Traders Point Hunt Rural Historic District

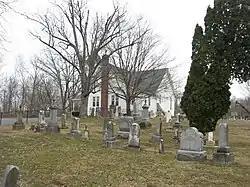
Salem United Methodist Church and cemetery, Traders Point Hunt Rural Historic District, March 2011

Traders Point Hunt Rural Historic District is a national historic district located at Eagle Township, Boone County, Indiana. The district encompasses 34 contributing buildings, 18 contributing sites, and 7 contributing structures in a rural area near Zionsville. The district is characterized by the agricultural landscape, farmsteads and estates, recreational landscapes, transportation features including roads and bridges, and historic cemeteries.